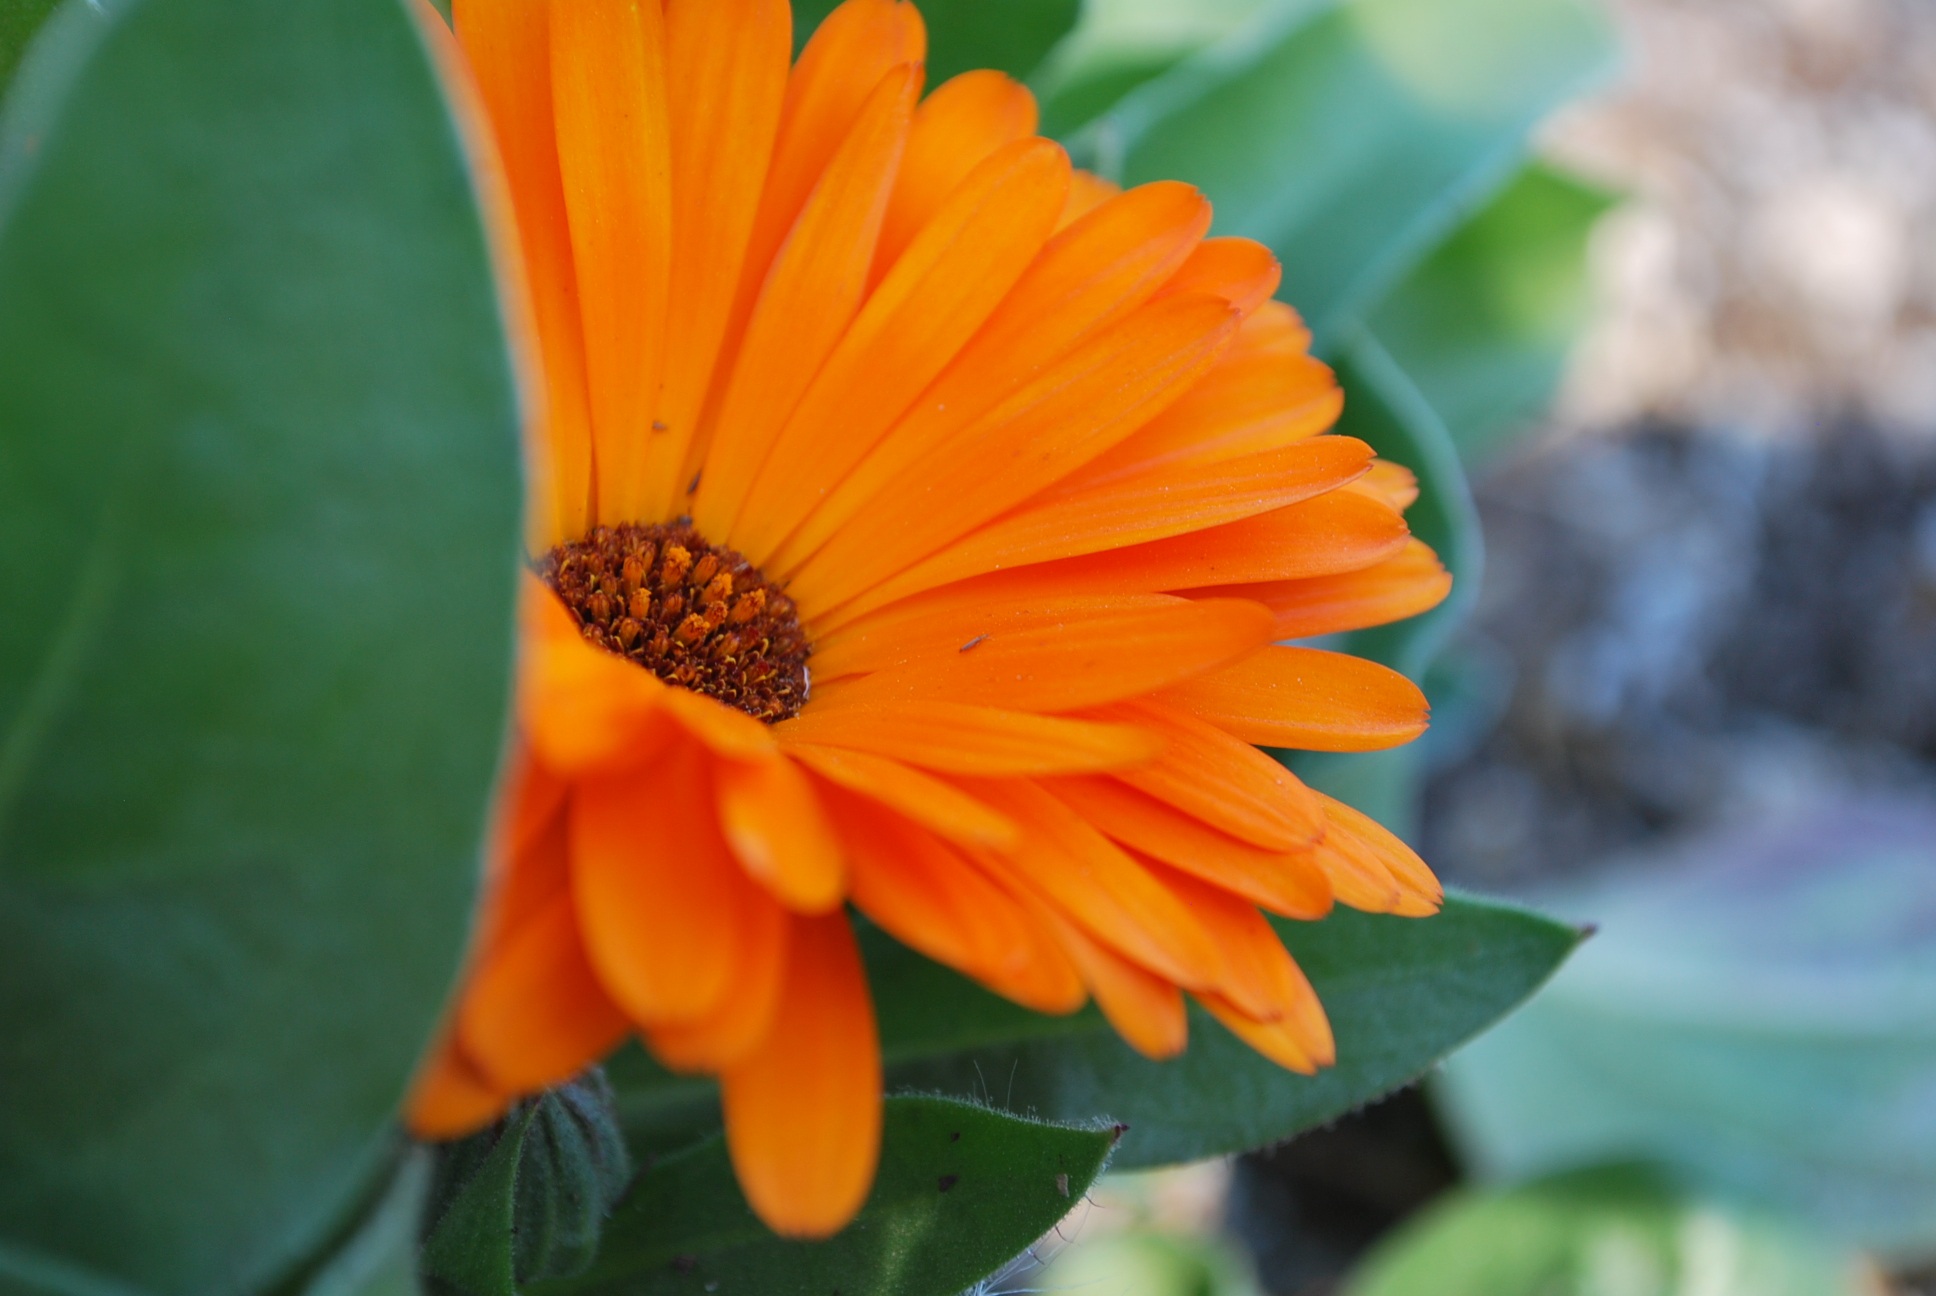
nature, blossom, plant, leaf, flower, petal, bloom, floral, daisy, orange, spring, herb, color, insect, botany, butterfly, yellow, flora, fauna, wildflower, close up, beauty, nectar, macro photography, flowering plant, daisy family, calendula, annual plant, plant stem